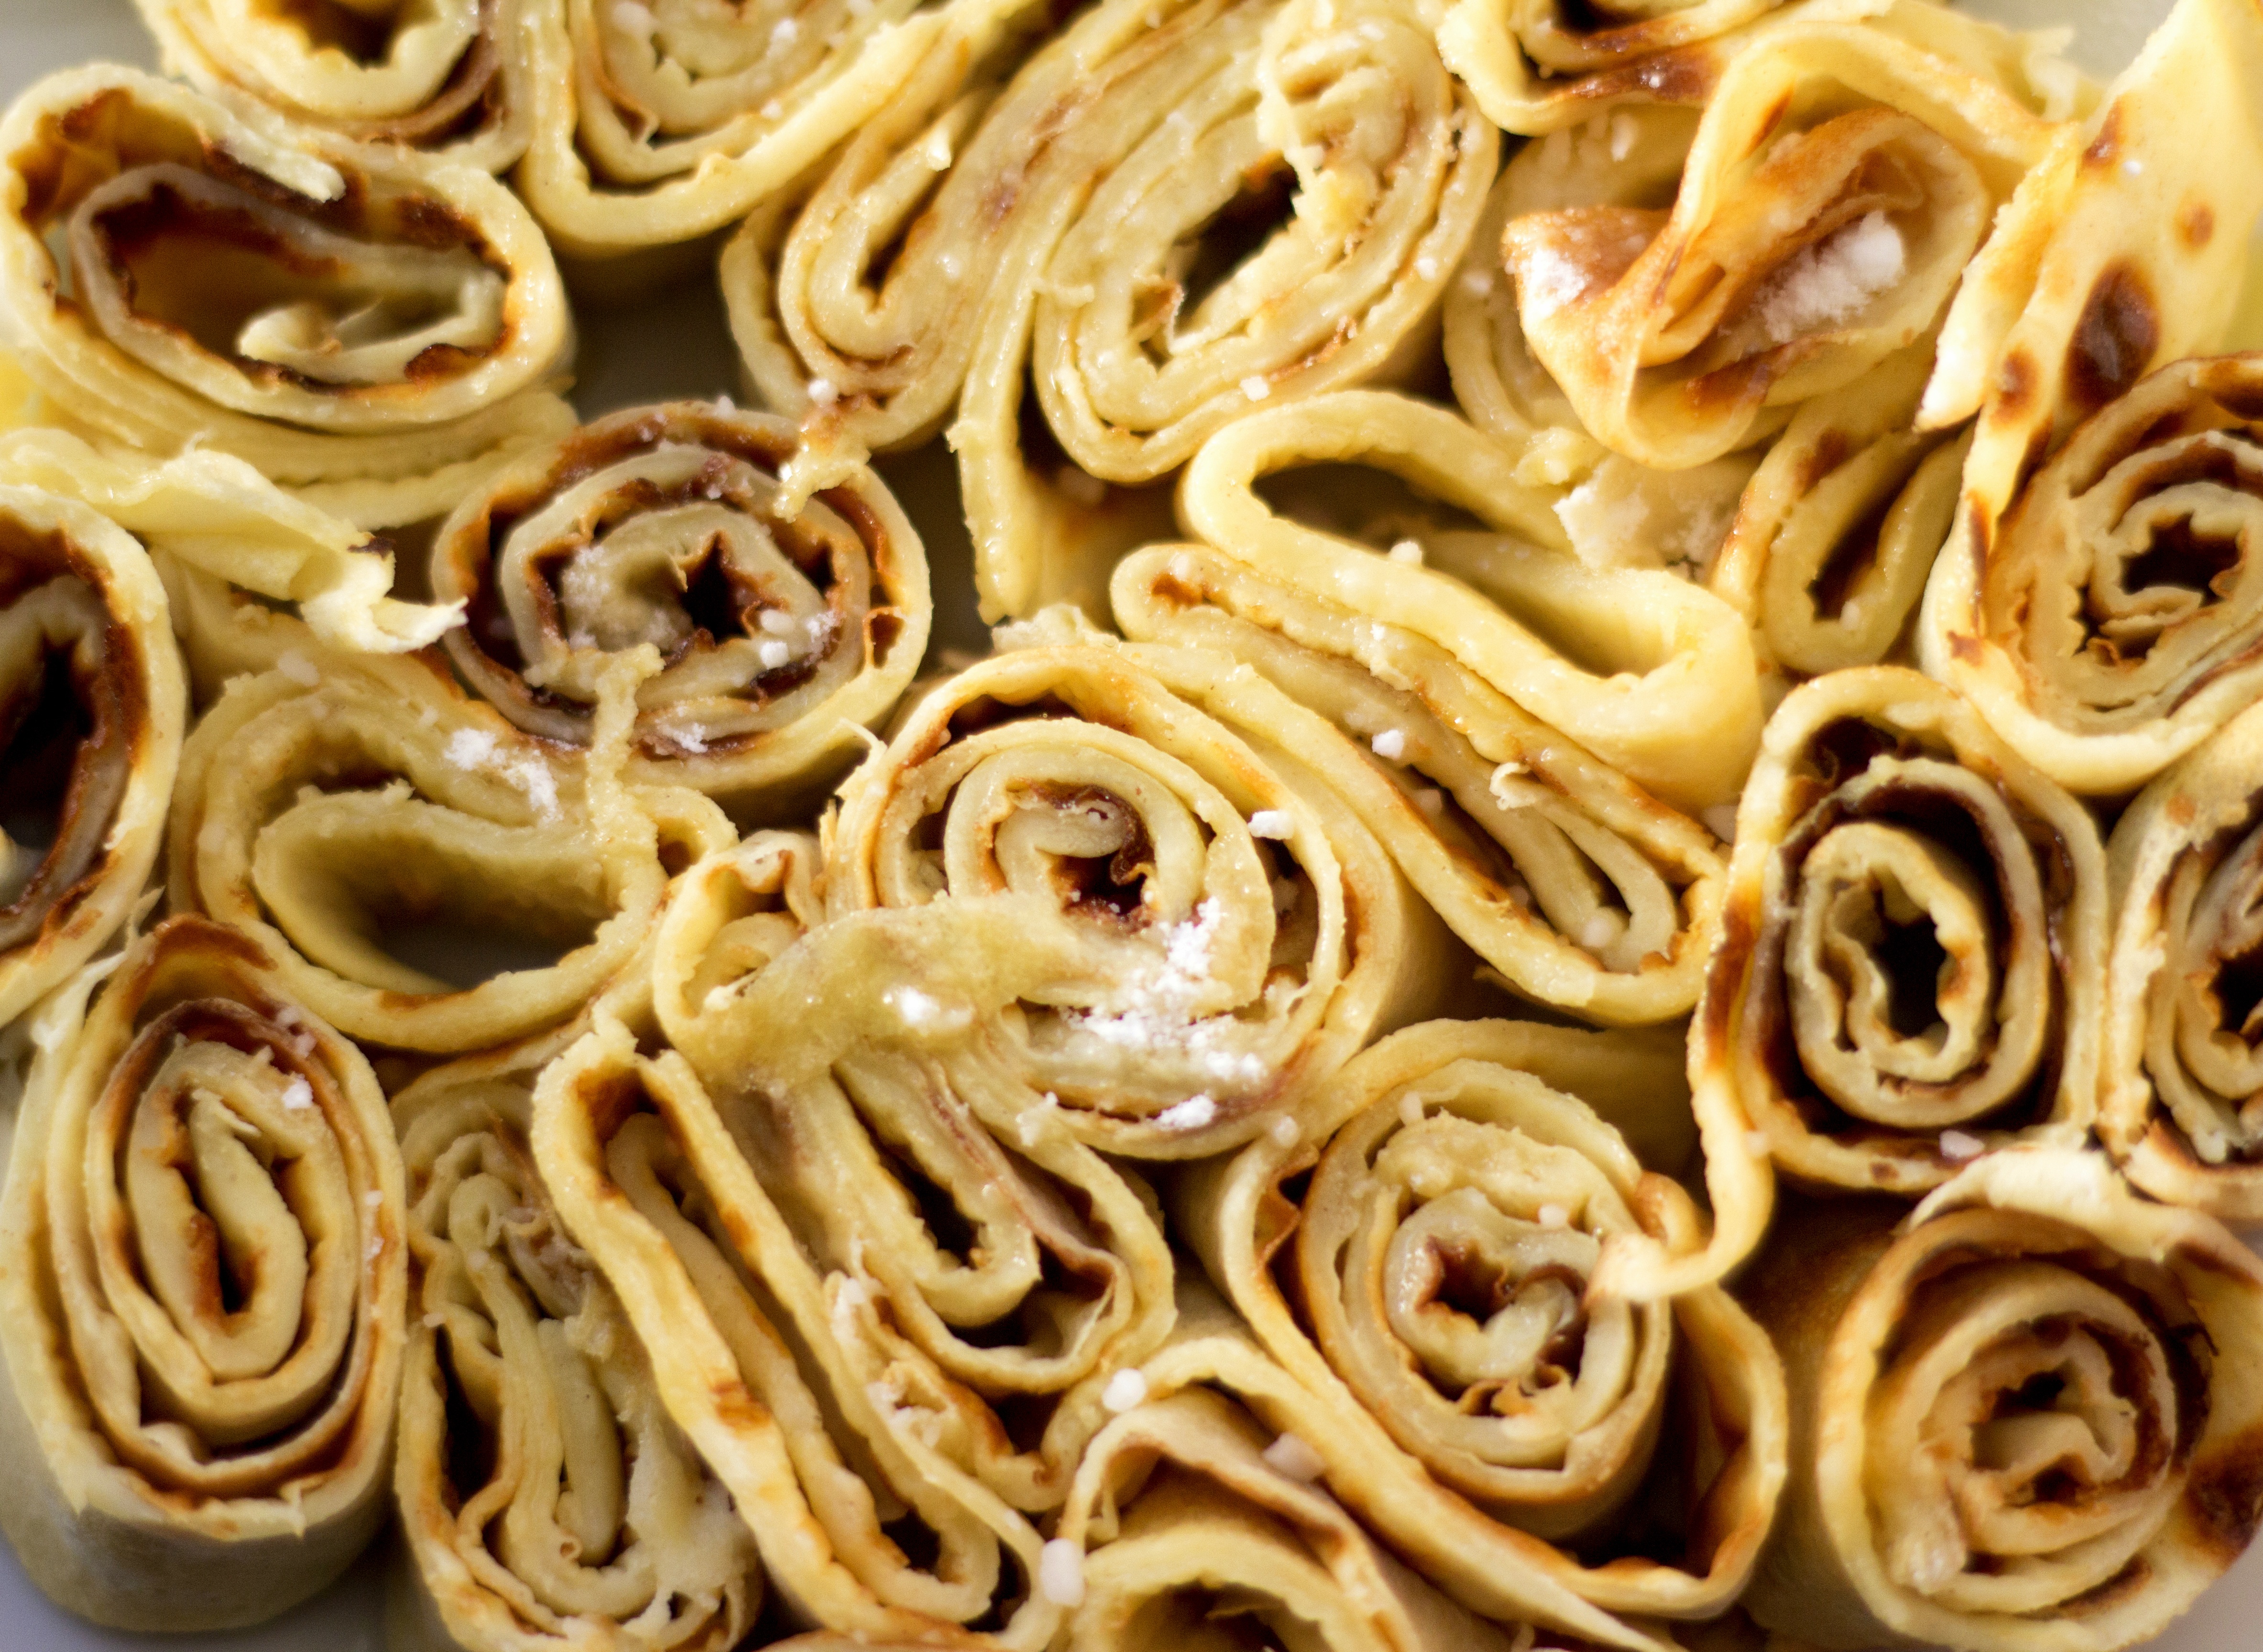
sweet, morning, pile, meal, food, produce, plate, fresh, breakfast, dessert, cuisine, delicious, homemade, syrup, pasta, pancake, asian food, display, spaghetti, traditional, crepe, italian food, chinese noodles, carbonara, european food, bucatini, spaghetti aglio e olio, pici, bigoli